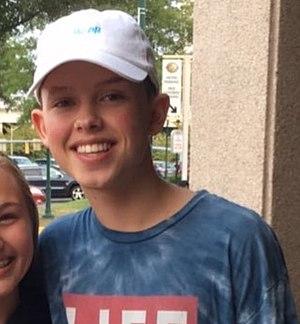
Rolf Jacob Sartorius, né le 2 octobre 2002 dans l'Oklahoma, aux États-Unis, est un chanteur américain. Il débute avec la mise en ligne de son premier Vine, un message engagé contre le harcèlement qui a été visionné plus de 16 millions de fois. Par la suite il rejoint TikTok, c'est à ce moment que sa popularité a subitement augmenté, ses vidéos l'ont amené à devenir l'une des personnes les plus suivies de l'application. En 2016 il se lance dans la musique et sort son premier single, Sweatshirt, visionné près de 50 millions de fois sur YouTube.